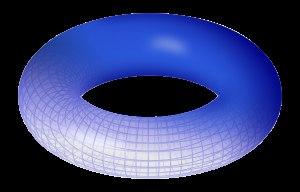
Un tore est un solide géométrique représentant un tube courbé refermé sur lui-même. Le terme « tore » comporte différentes acceptions plus spécifiques selon le contexte :